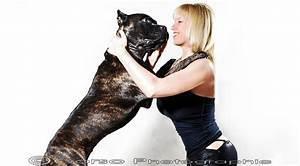
dog